Progress-M

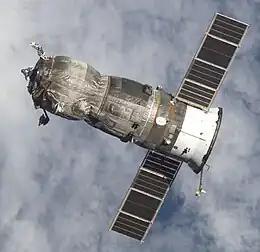
Progress M-47, seen from the ISS

The first forty three Progress-M spacecraft were used to resupply Mir, with subsequent spacecraft flying to the International Space Station. , eighty seven spacecraft have been launched, with sixty seven using the older model, and twenty using the newer version. Launches of the 11F615A60 are continuing. One 11F615A60, Progress M-12M, was lost in a launch failure in August 2011. Progress M-27M was launched on 28 April 2015 but communication with the vessel was lost soon after. With vehicle control lost, it is expected to destructively re-enter due to orbital decay.